El Protector (2019)

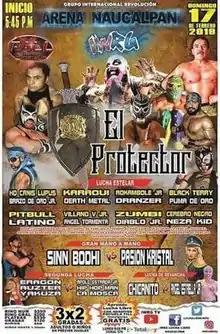
Official poster showing all scheduled tournament participants

El Protector (2019) is a major "lucha libre" event produced and scripted by Mexican professional wrestling promotion International Wrestling Revolution Group (IWRG), which took place on January 31, 2016 at Arena Naucalpan, in Naucalpan, State of Mexico, Mexico; IWRG's main venue. The 2019 "El Protector" was thetenth annual event produced under that name. The focal point of the show was the "El Protector" tag team tournament where eight teams composed of a "rookie" and a "vet" team up to compete for as a way to showcase the "rookie" of the team.